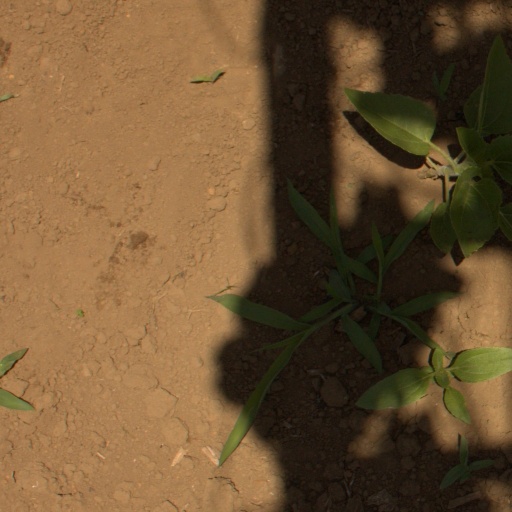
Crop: Jerusalem artichoke